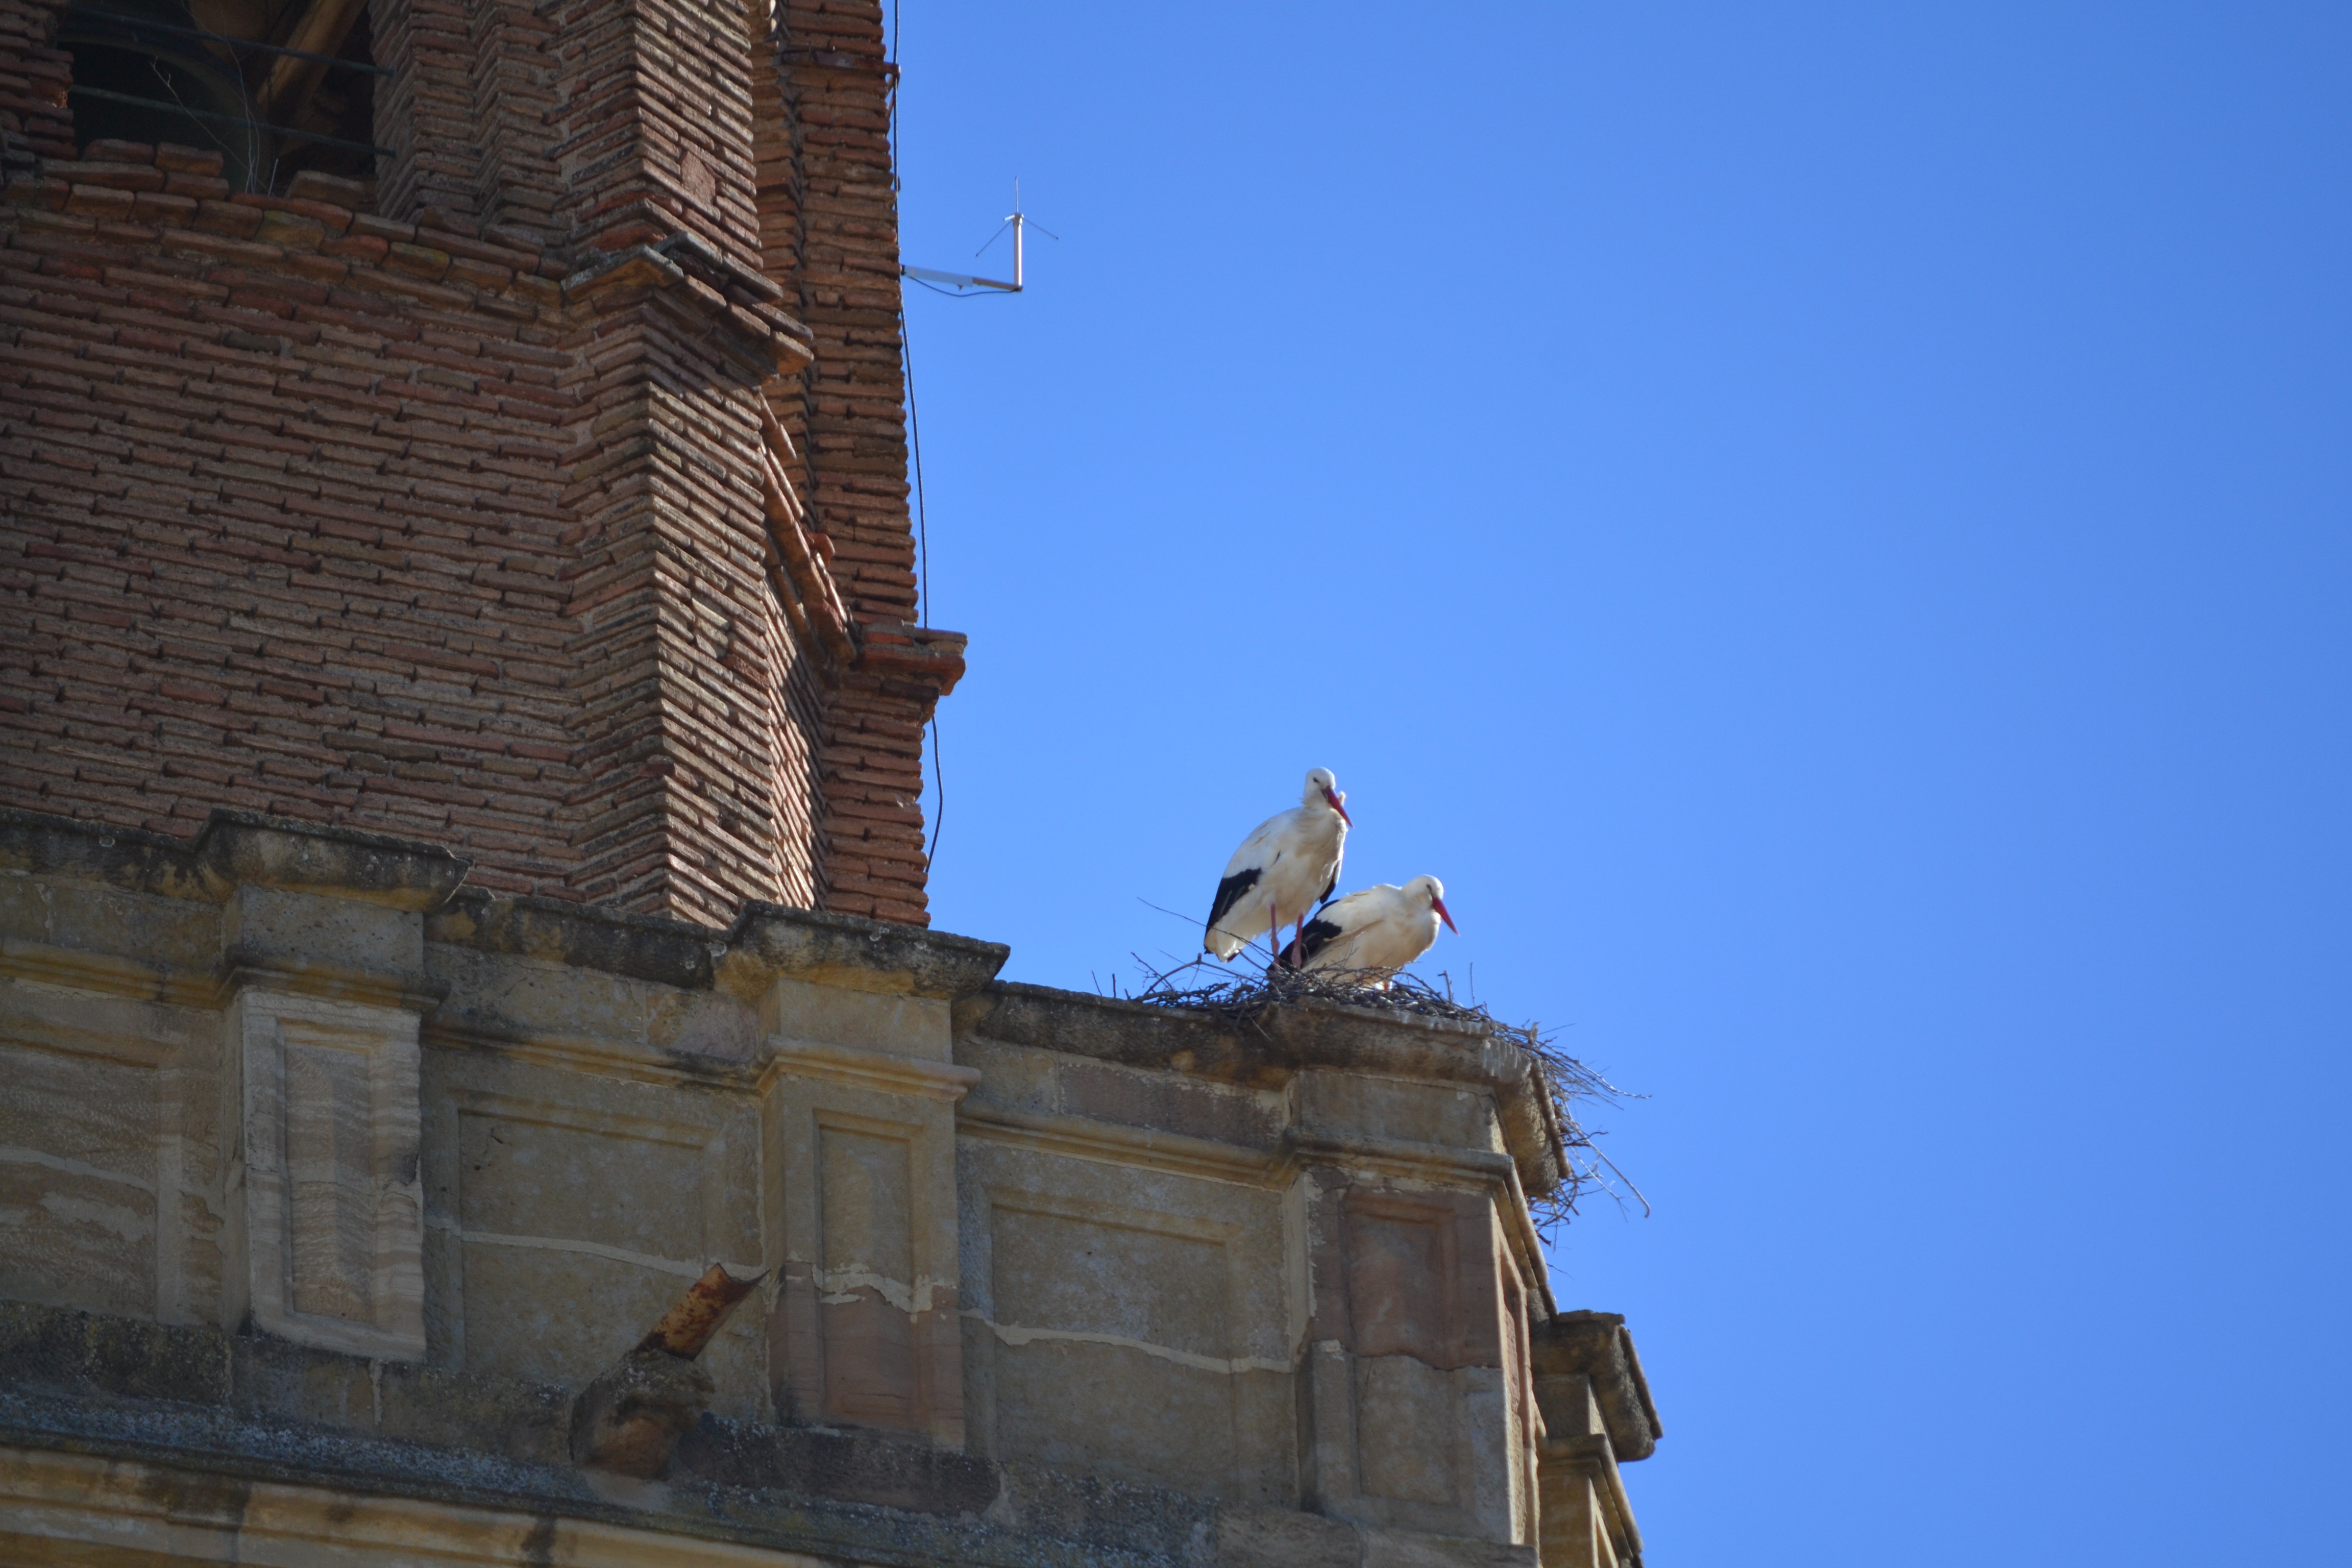
bird, architecture, sky, animal, wall, stone, monument, statue, tower, landmark, facade, blue, church, cathedral, old building, stork, bell tower, spain, temple, cruz, nest, animal world, campaign, barbastro